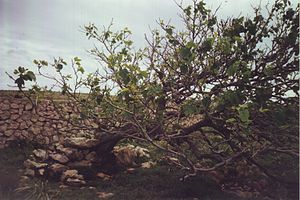
Blandede skove ved det østlige Middelhav / Plantesamfund / Skovsteppe
Figentræ
Blandede skove ved det østlige Middelhav er en del af økoregionen mediterrane skove, skovområder og krat i det østlige Middelhavsområde. Det omfatter 143.800 km² i et bælte, som begynder mod vest ved Tyrkiets middelhavskyst, og som strækker sig videre derfra ind i det sydøstlige Anatolien. Så deler den sig i to grene. Den ene fortsætter i østlig retning langs begge sider af grænsen mellem Tyrkiet og Syrien, mens den anden drejer af mod syd og følger middelhavskysten gennem Libanon, Palæstina, Jordan, Israel og Gazastriben. Området indeholder makier, skove med fyrretræer og eg samt stepper. Økoregionen er sammenfaldende med den Frugtbare halvmåne, der var hjemsted for de første agerbrugskulturer. Det betyder, at dette område er særligt interessant som historisk referenceramme, men også at dets plante- og dyreliv rummer en genpulje, der er afgørende for bestræbelserne på at skabe afgrøder, som er sunde og højtydende.